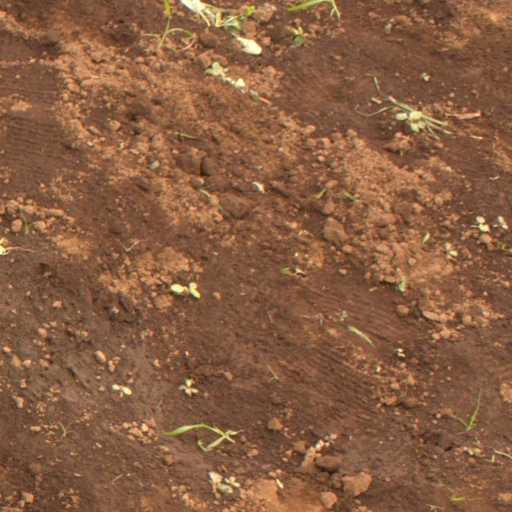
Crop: soybean